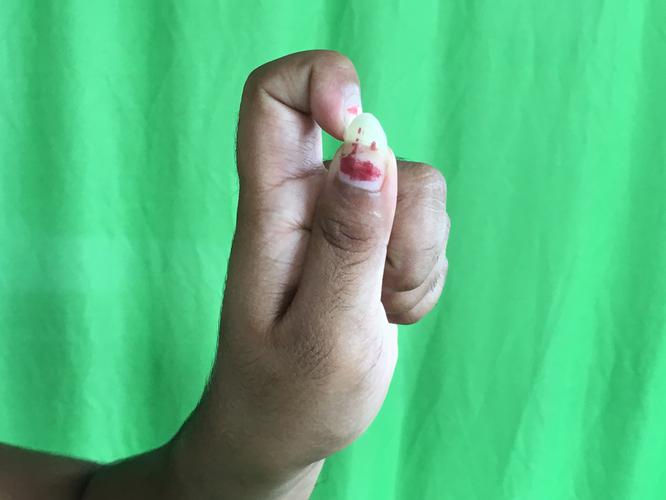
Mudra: Kapith
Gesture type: single_hand